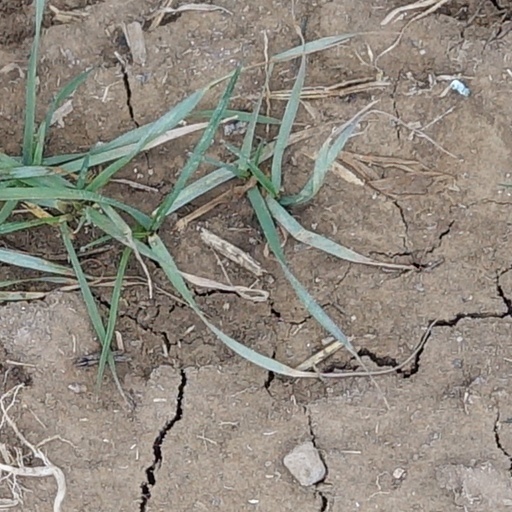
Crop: wheat